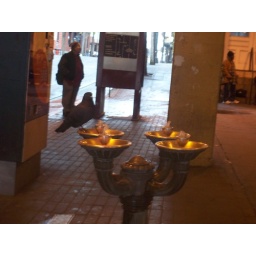
in portland the birds drink from water fountains too